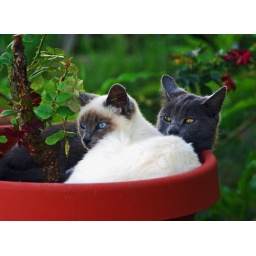
Two of my outdoor cats in the rose bush pot.